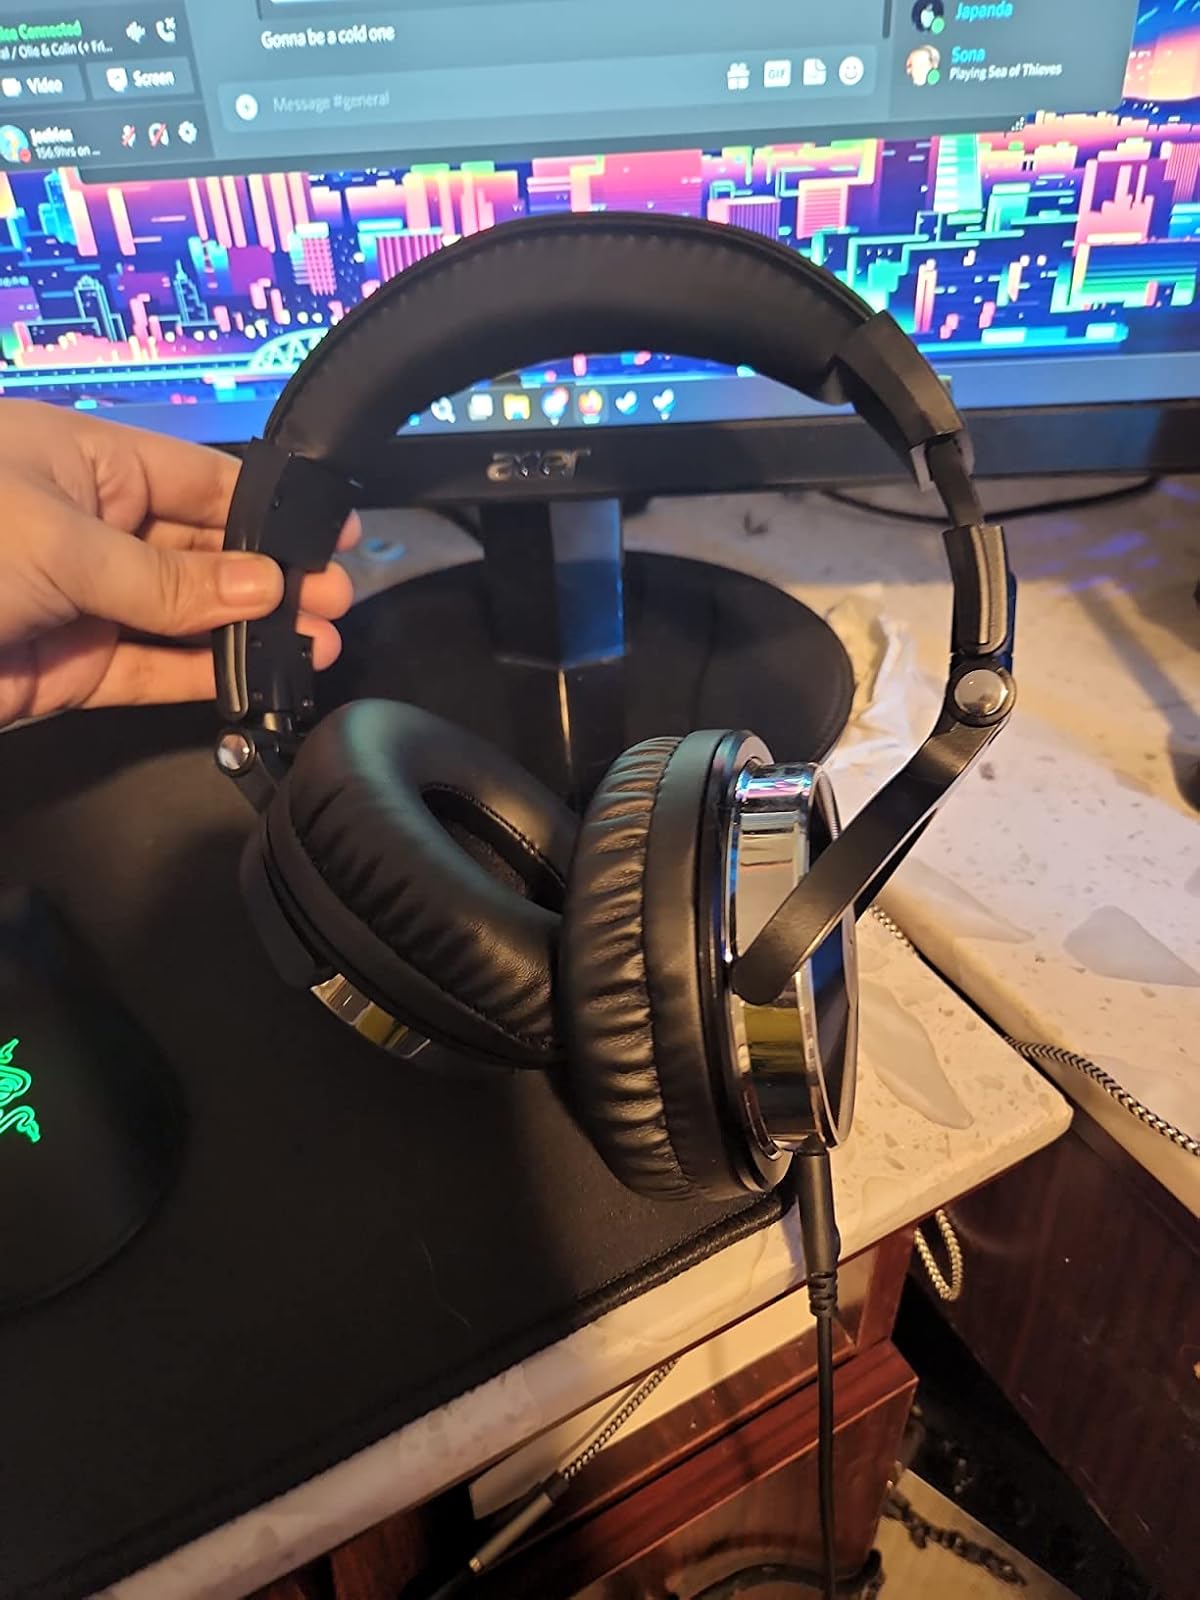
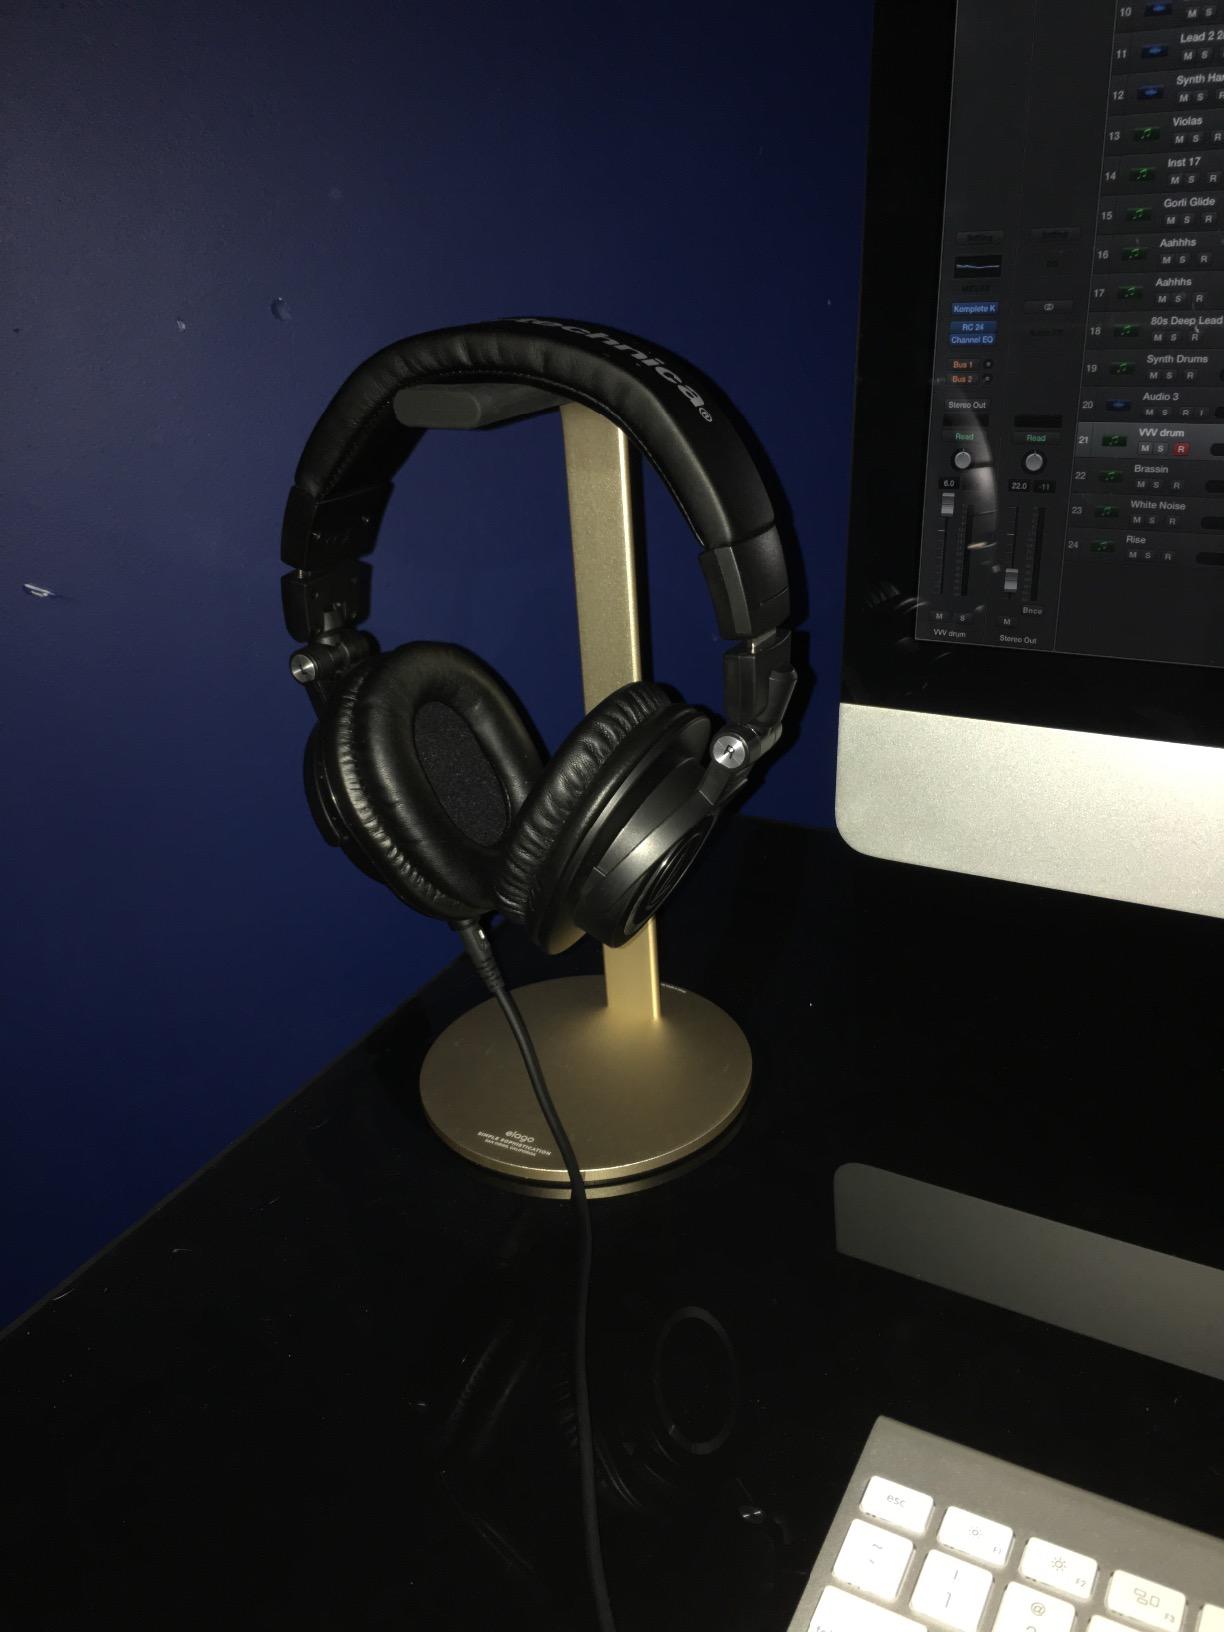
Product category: headphones
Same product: no